2022 Independence Bowl

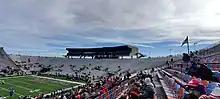
The south end zone and stands at Independence Stadium during the first quarter.

The game began at 2:05 p.m. CST with the opening kickoff by Kyle Ramsey. Louisiana's opening drive was a long one, as they drove 75 yards in 15 plays, converting two third downs and a fourth down along the way. After nearly seven and a half minutes, the Ragin' Cajuns found the end zone as quarterback Chandler Fields passed to wide receiver Johnny Lumpkin for a 4-yard touchdown for the game's first points. Houston faced a 4th & 1 early into their opening drive and converted it, though their next series ended in a fourth-and-long and the Cougars punted. Louisiana punted for the first time on their next drive, though the kick went only 19 yards and was downed at the Houston 48-yard-line. Houston faced 3rd & 6 early in their next drive, and converted, before a 4-yard rush by Brandon Campbell ended the quarter.